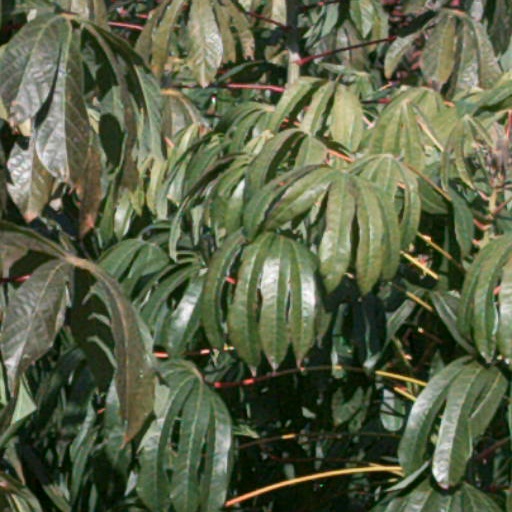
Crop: cassava